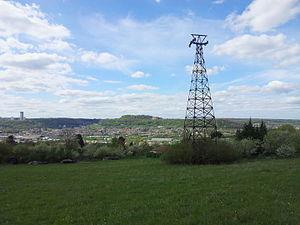
Vestige d'un pylône du TP Max à Malzéville (à droite), ancienne carrière Solvay en partie reboisée à Maxéville (arrière-plan au centre) et Tour Panoramique (arrière-plan à gauche), vu depuis le flanc ouest du plateau de Malzéville.
Le transporteur aérien Maxéville-Dombasle, surnommé TP Max, était une ligne de transport par câble aérien industrielle et privée qui a fonctionné de 1927 à 1984 dans la région de Nancy en Lorraine et détient le record de longueur en Europe comme téléphérique de type monocâble. Elle assurait le transport du bâlin issu des carrières de Maxéville jusqu'à l'usine Solvay, située à Dombasle-sur-Meurthe, pour produire du carbonate et du bicarbonate de sodium selon le procédé Solvay. Outre sa longueur, le TP Max détient le record de durée de fonctionnement d'une telle installation.